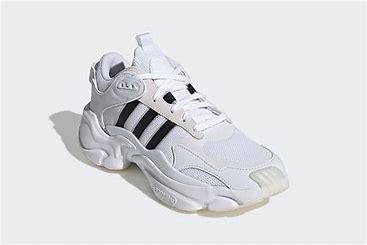
Brand: Adidas
Model: Magmur Runner